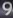
Number: 9